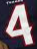
Number: 4